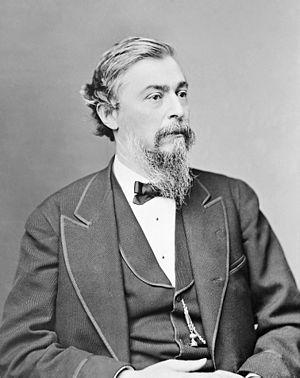
Thomas Clark Durant était un financier américain, entrepreneur du rail, qui assuma la direction du Premier chemin de fer transcontinental.